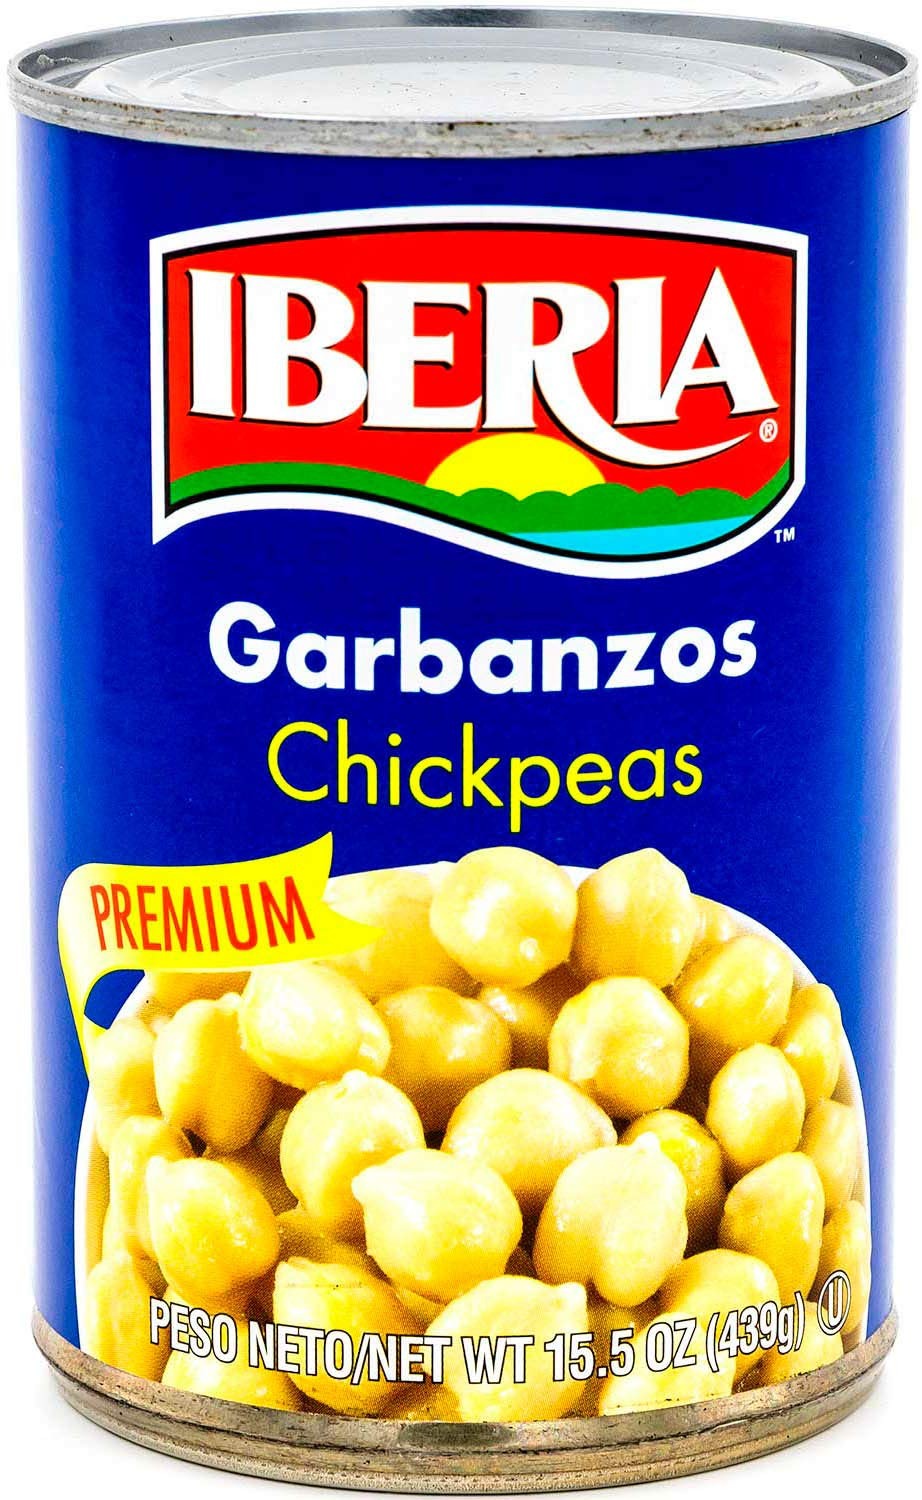
Item Name: Iberia Premium Chickpeas, Garbanzos, 15.5 oz, Versatile and Flavorful, A Favorite for Soups, Salads, Stews, Rice & Beans and Hummus, Kosher
Bullet Point 1: Versatile and undeniably flavorful, there are so many ways to enjoy Iberia Chickpeas which are cooked just right to enhance the flavor and texture.
Bullet Point 2: Savor them in your next salad, add them to a hearty stew, blend them into hummus (and dip accordingly), fry them up as falafel…the possibilities are pretty much endless.
Bullet Point 3: Net Wt 15.5 oz, Kosher
Value: 15.5
Unit: Ounce

Price: 1.48